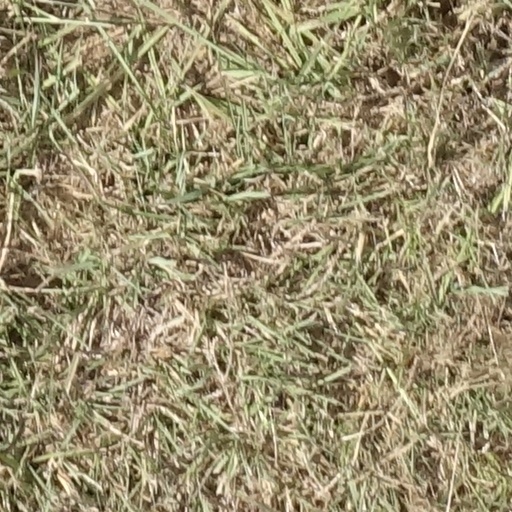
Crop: sorghum